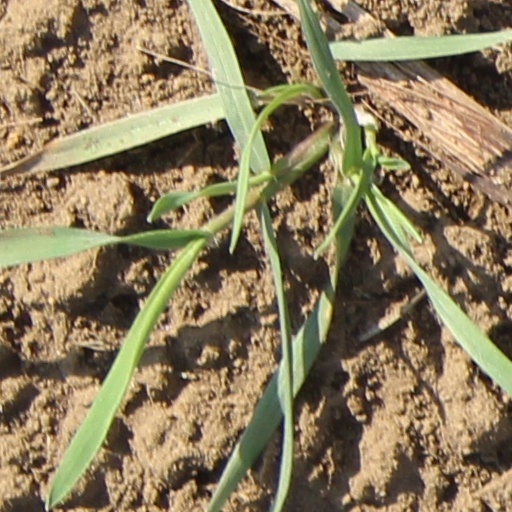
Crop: wheat